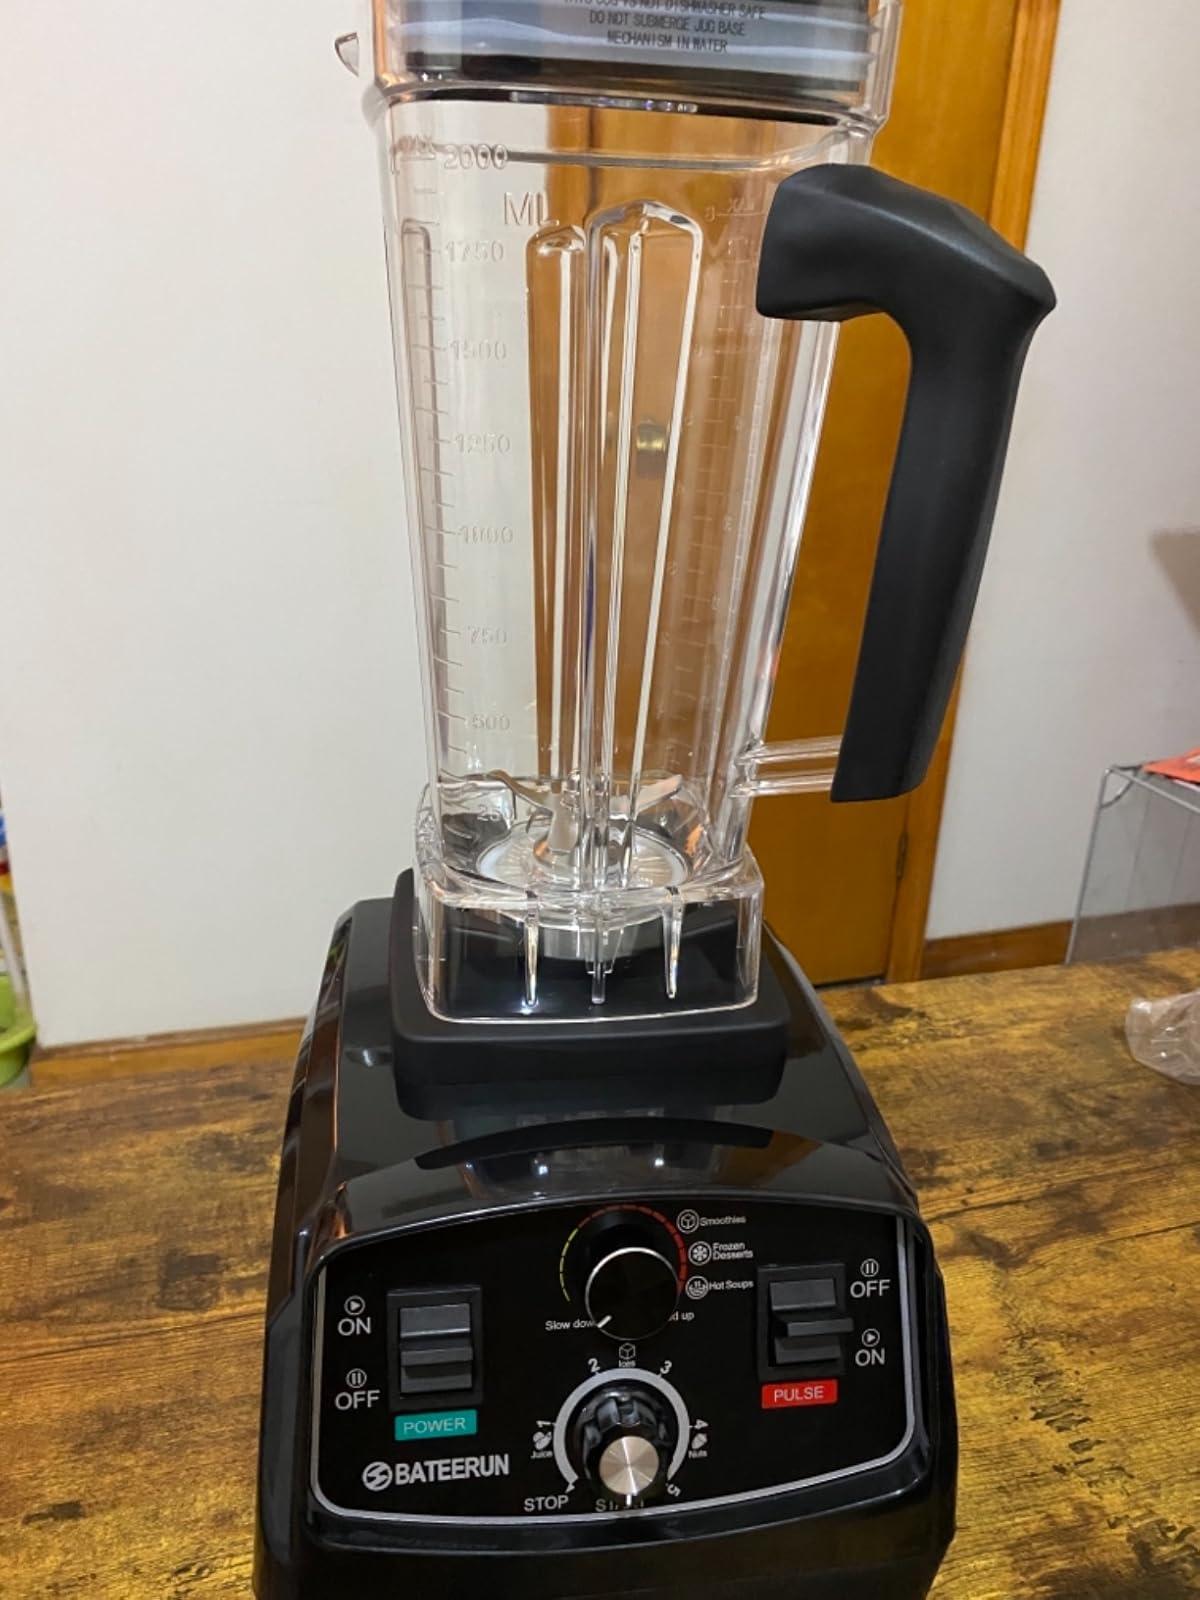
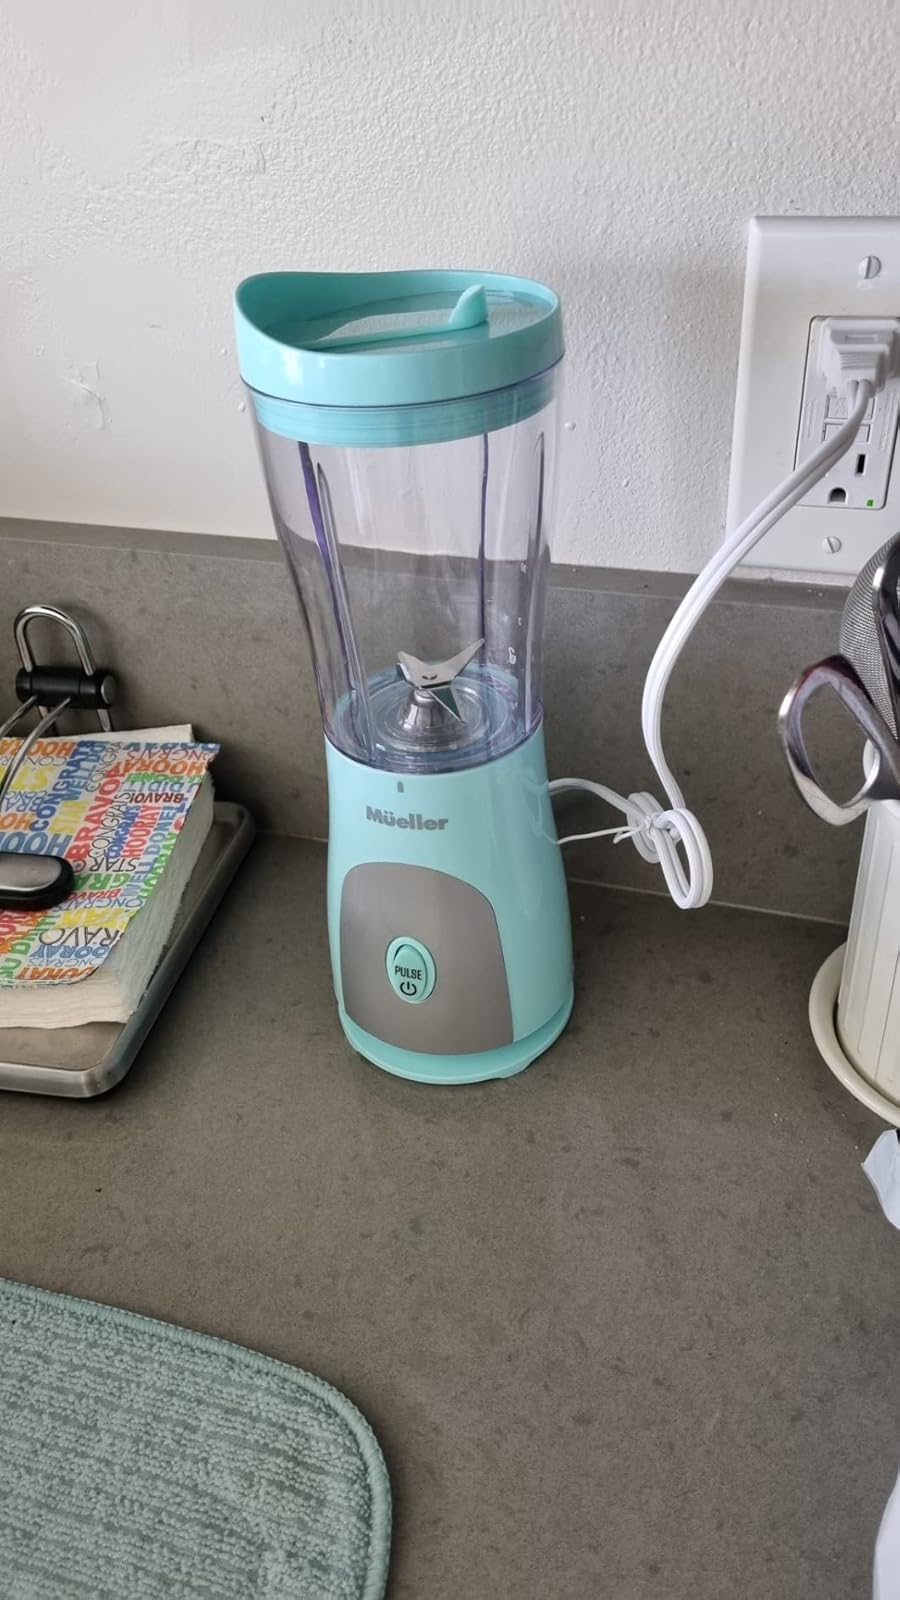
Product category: items_blender
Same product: no